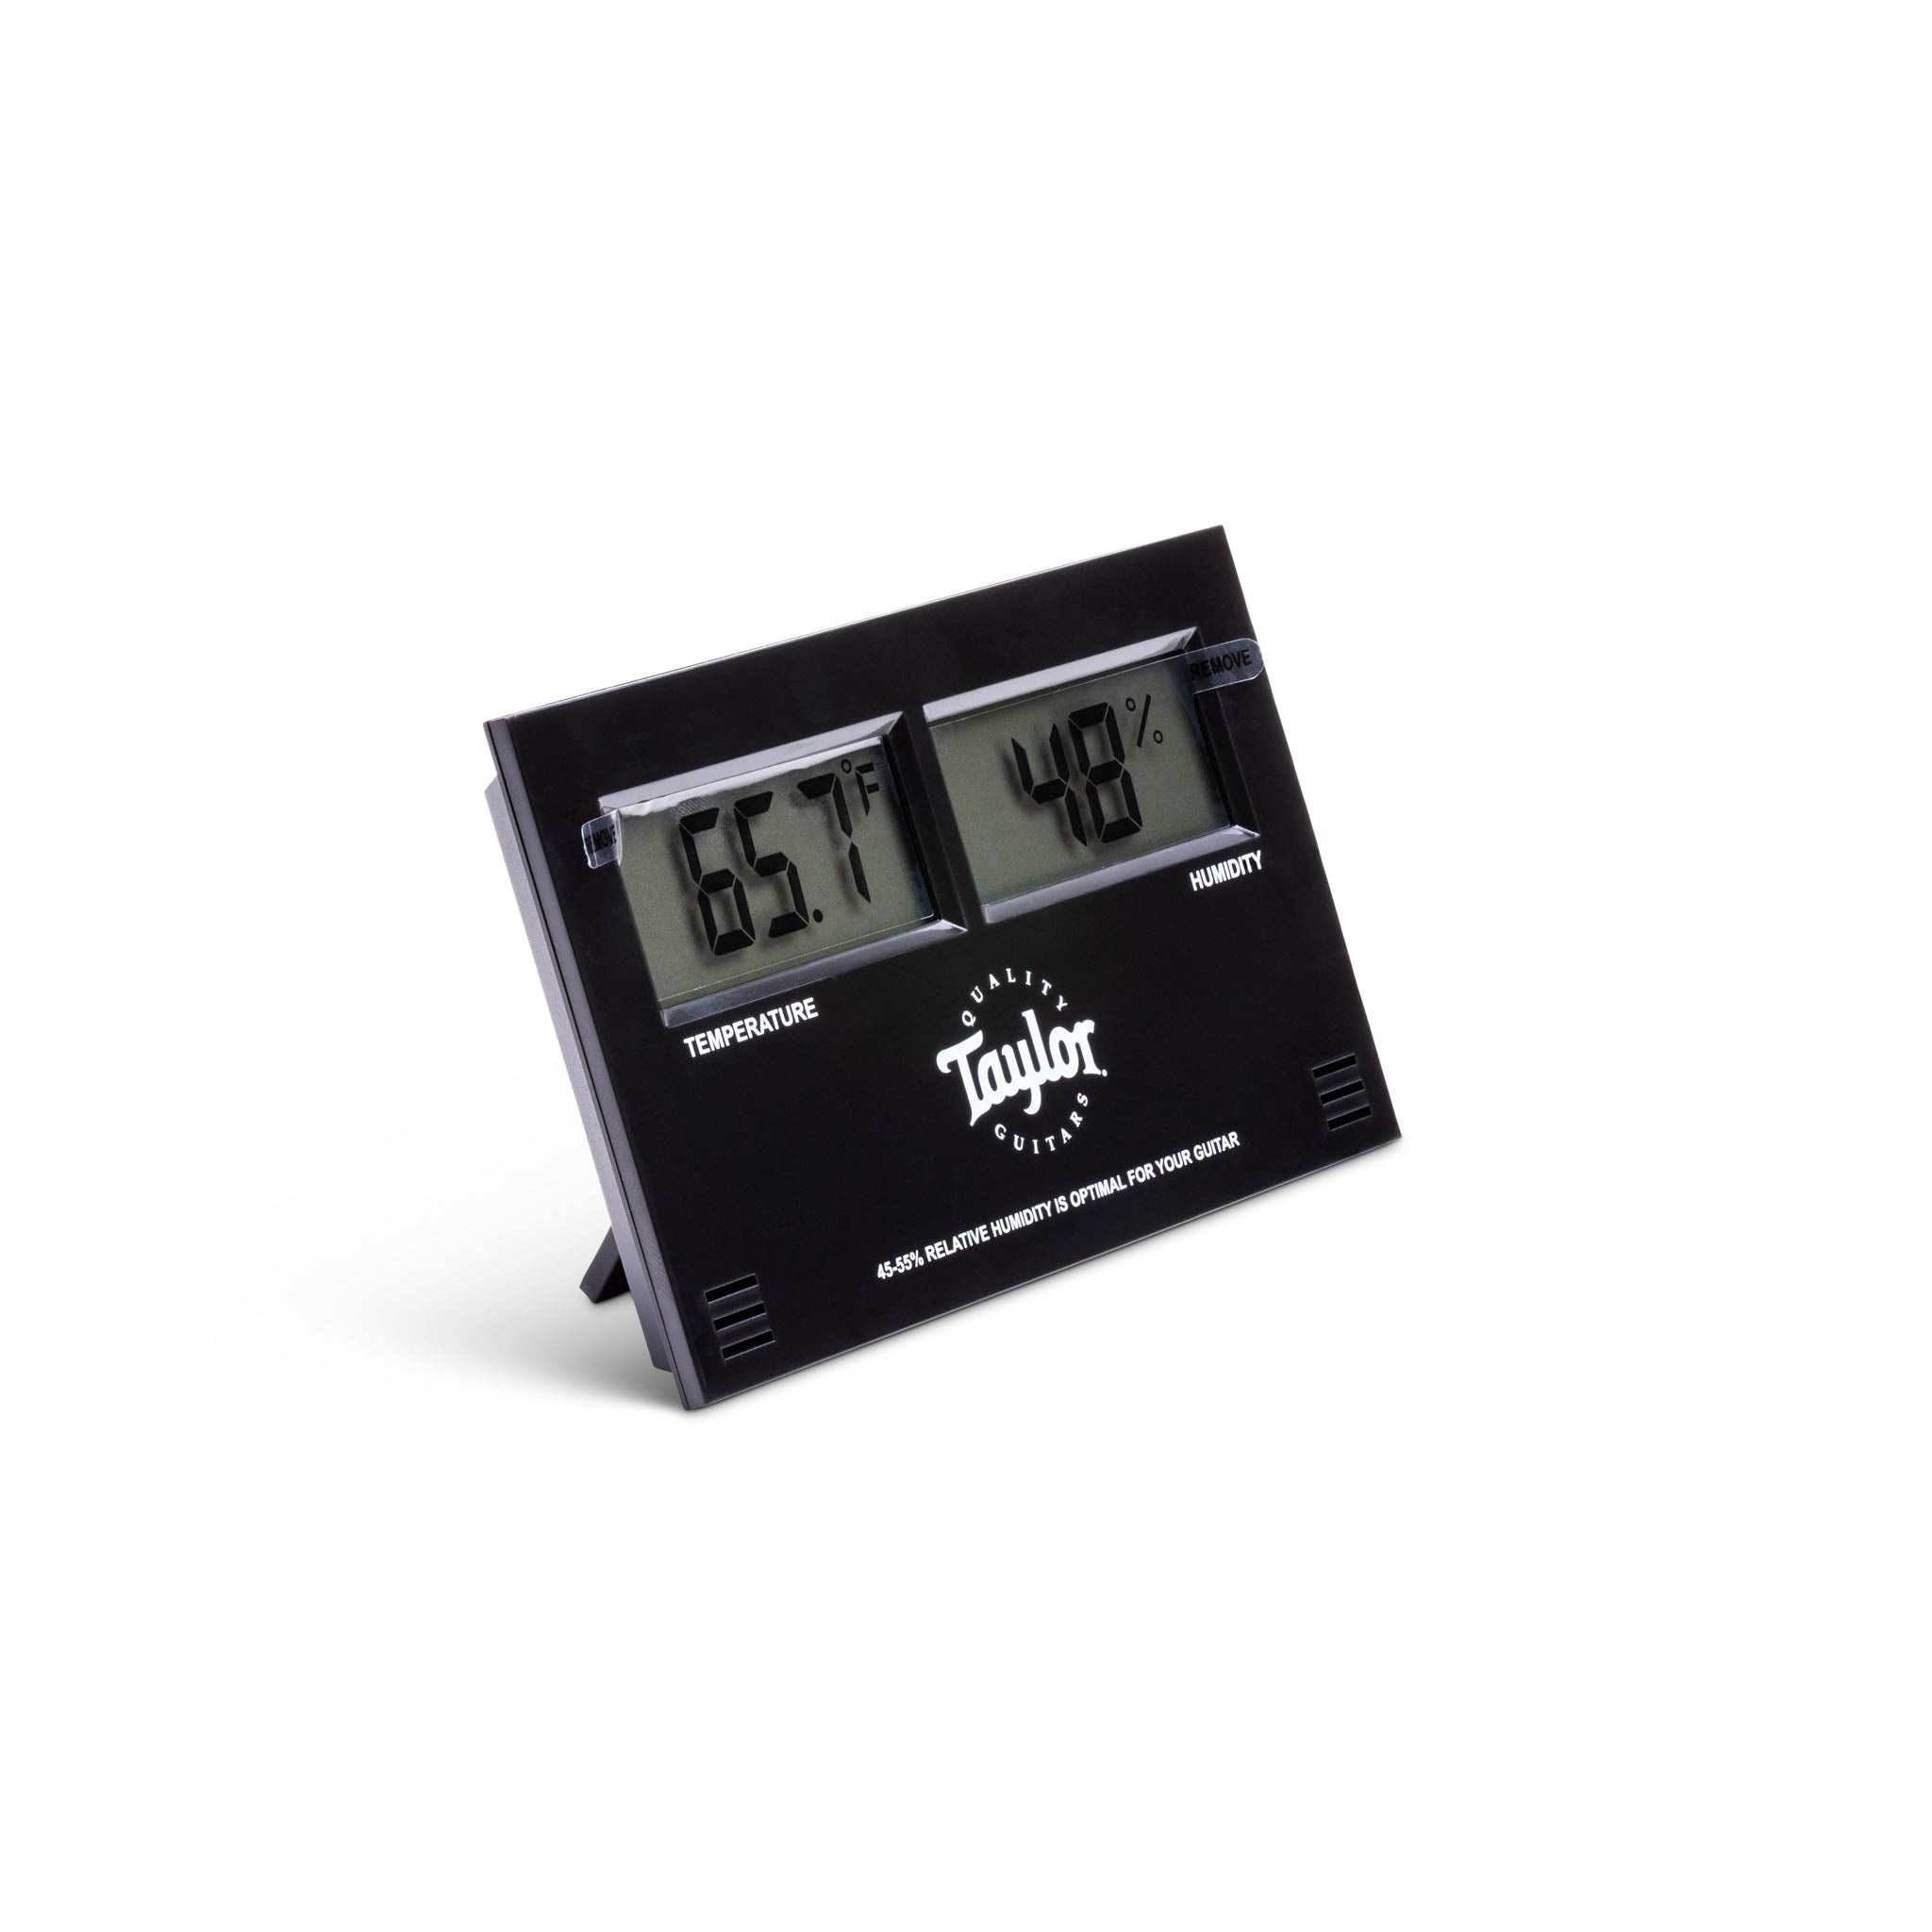
Taylor Hygrometer
When it comes to helping players take good care of their acoustic guitars, few things are more impactful than reinforcing the importance of relative humidity and temperature to a guitar’s condition. The new digital hygrometer from TaylorWare provides a clear readout of climate information for virtually any space, from the inside of a guitar case to a studio or just a player’s home. Designed with large readouts for both relative humidity and temperature for easy reading at a glance, the hygrometer also features a kickstand for flat surfaces as well as screw holes for easy wall-mounting. Accurate to within 5 percent, the digital hygrometer comes with the required 2 AAA batteries and can switch between Fahrenheit and Celsius.
Category: Arts & Entertainment > Hobbies & Creative Arts > Musical Instrument & Orchestra Accessories > String Instrument Accessories > Guitar Accessories > Guitar Humidifiers > Room Humidifiers